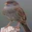
Label: bird